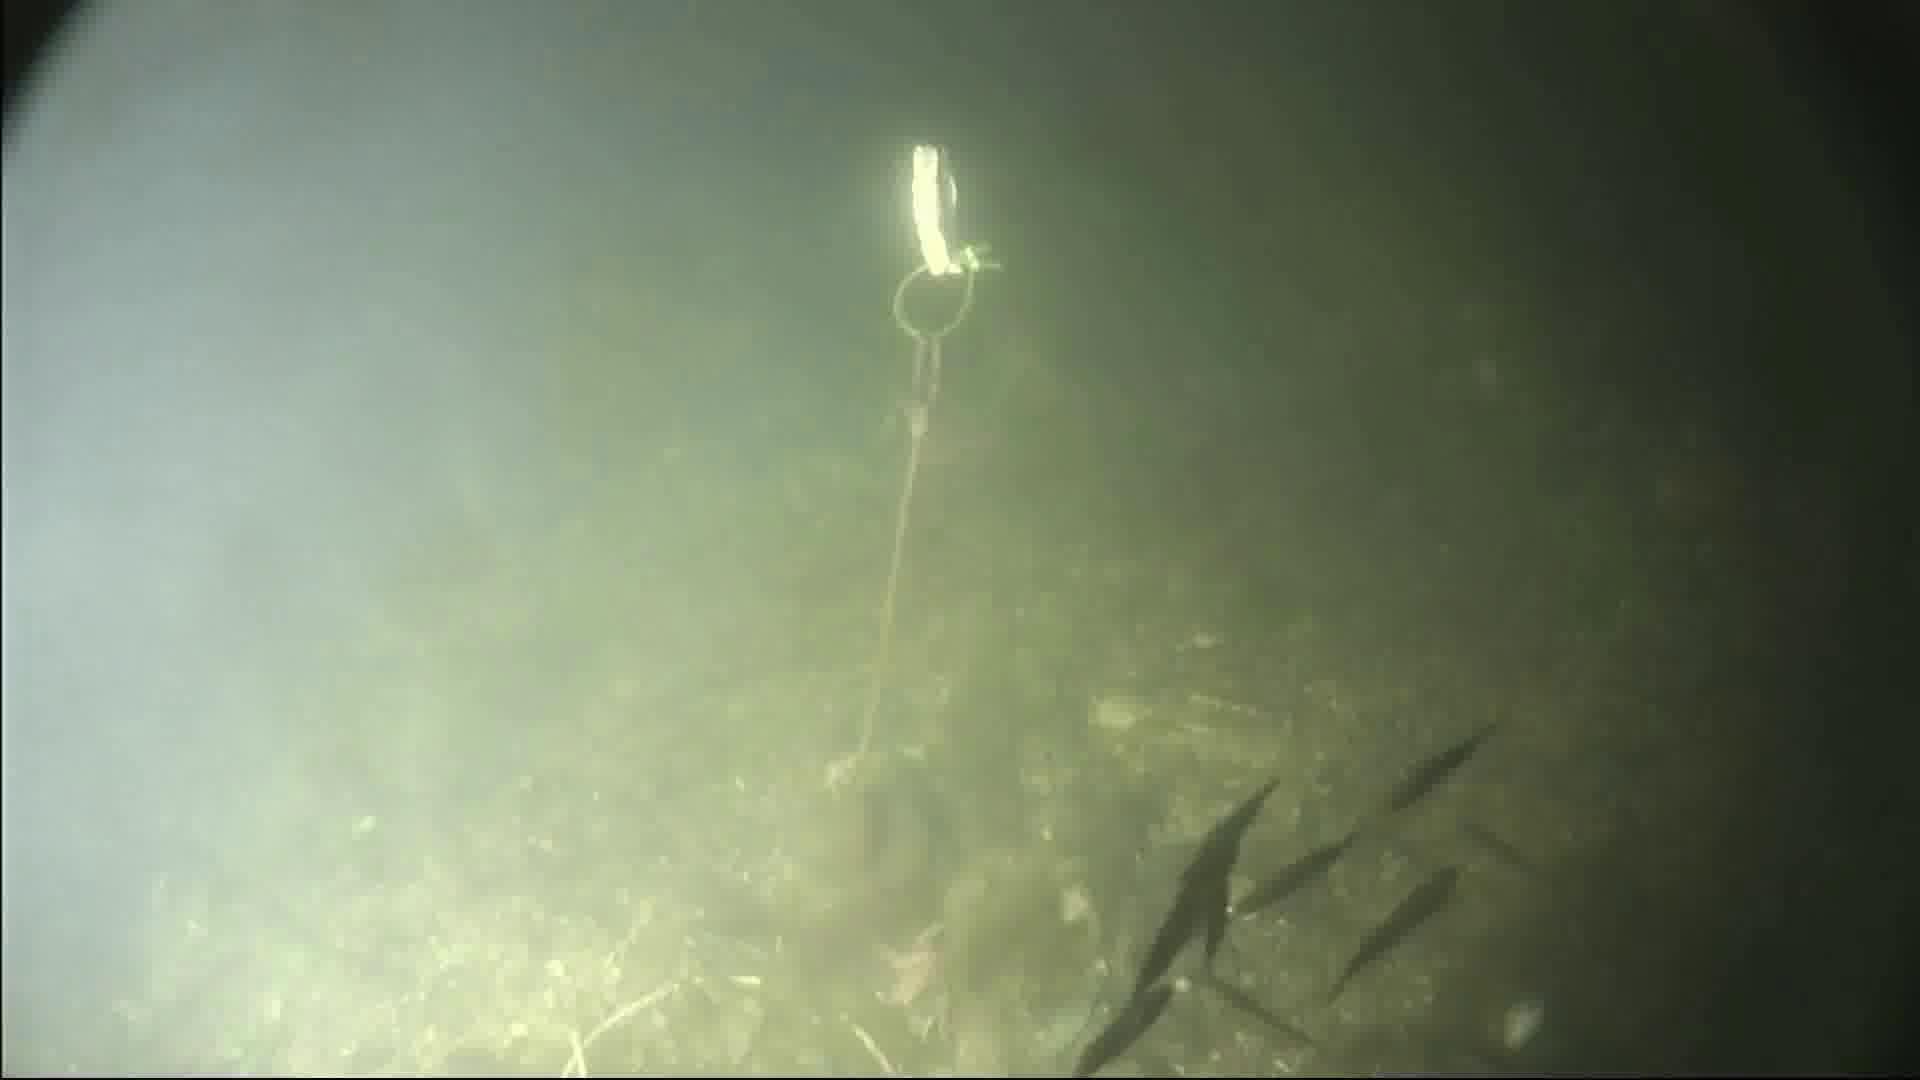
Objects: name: starfish
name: small_fish
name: crab